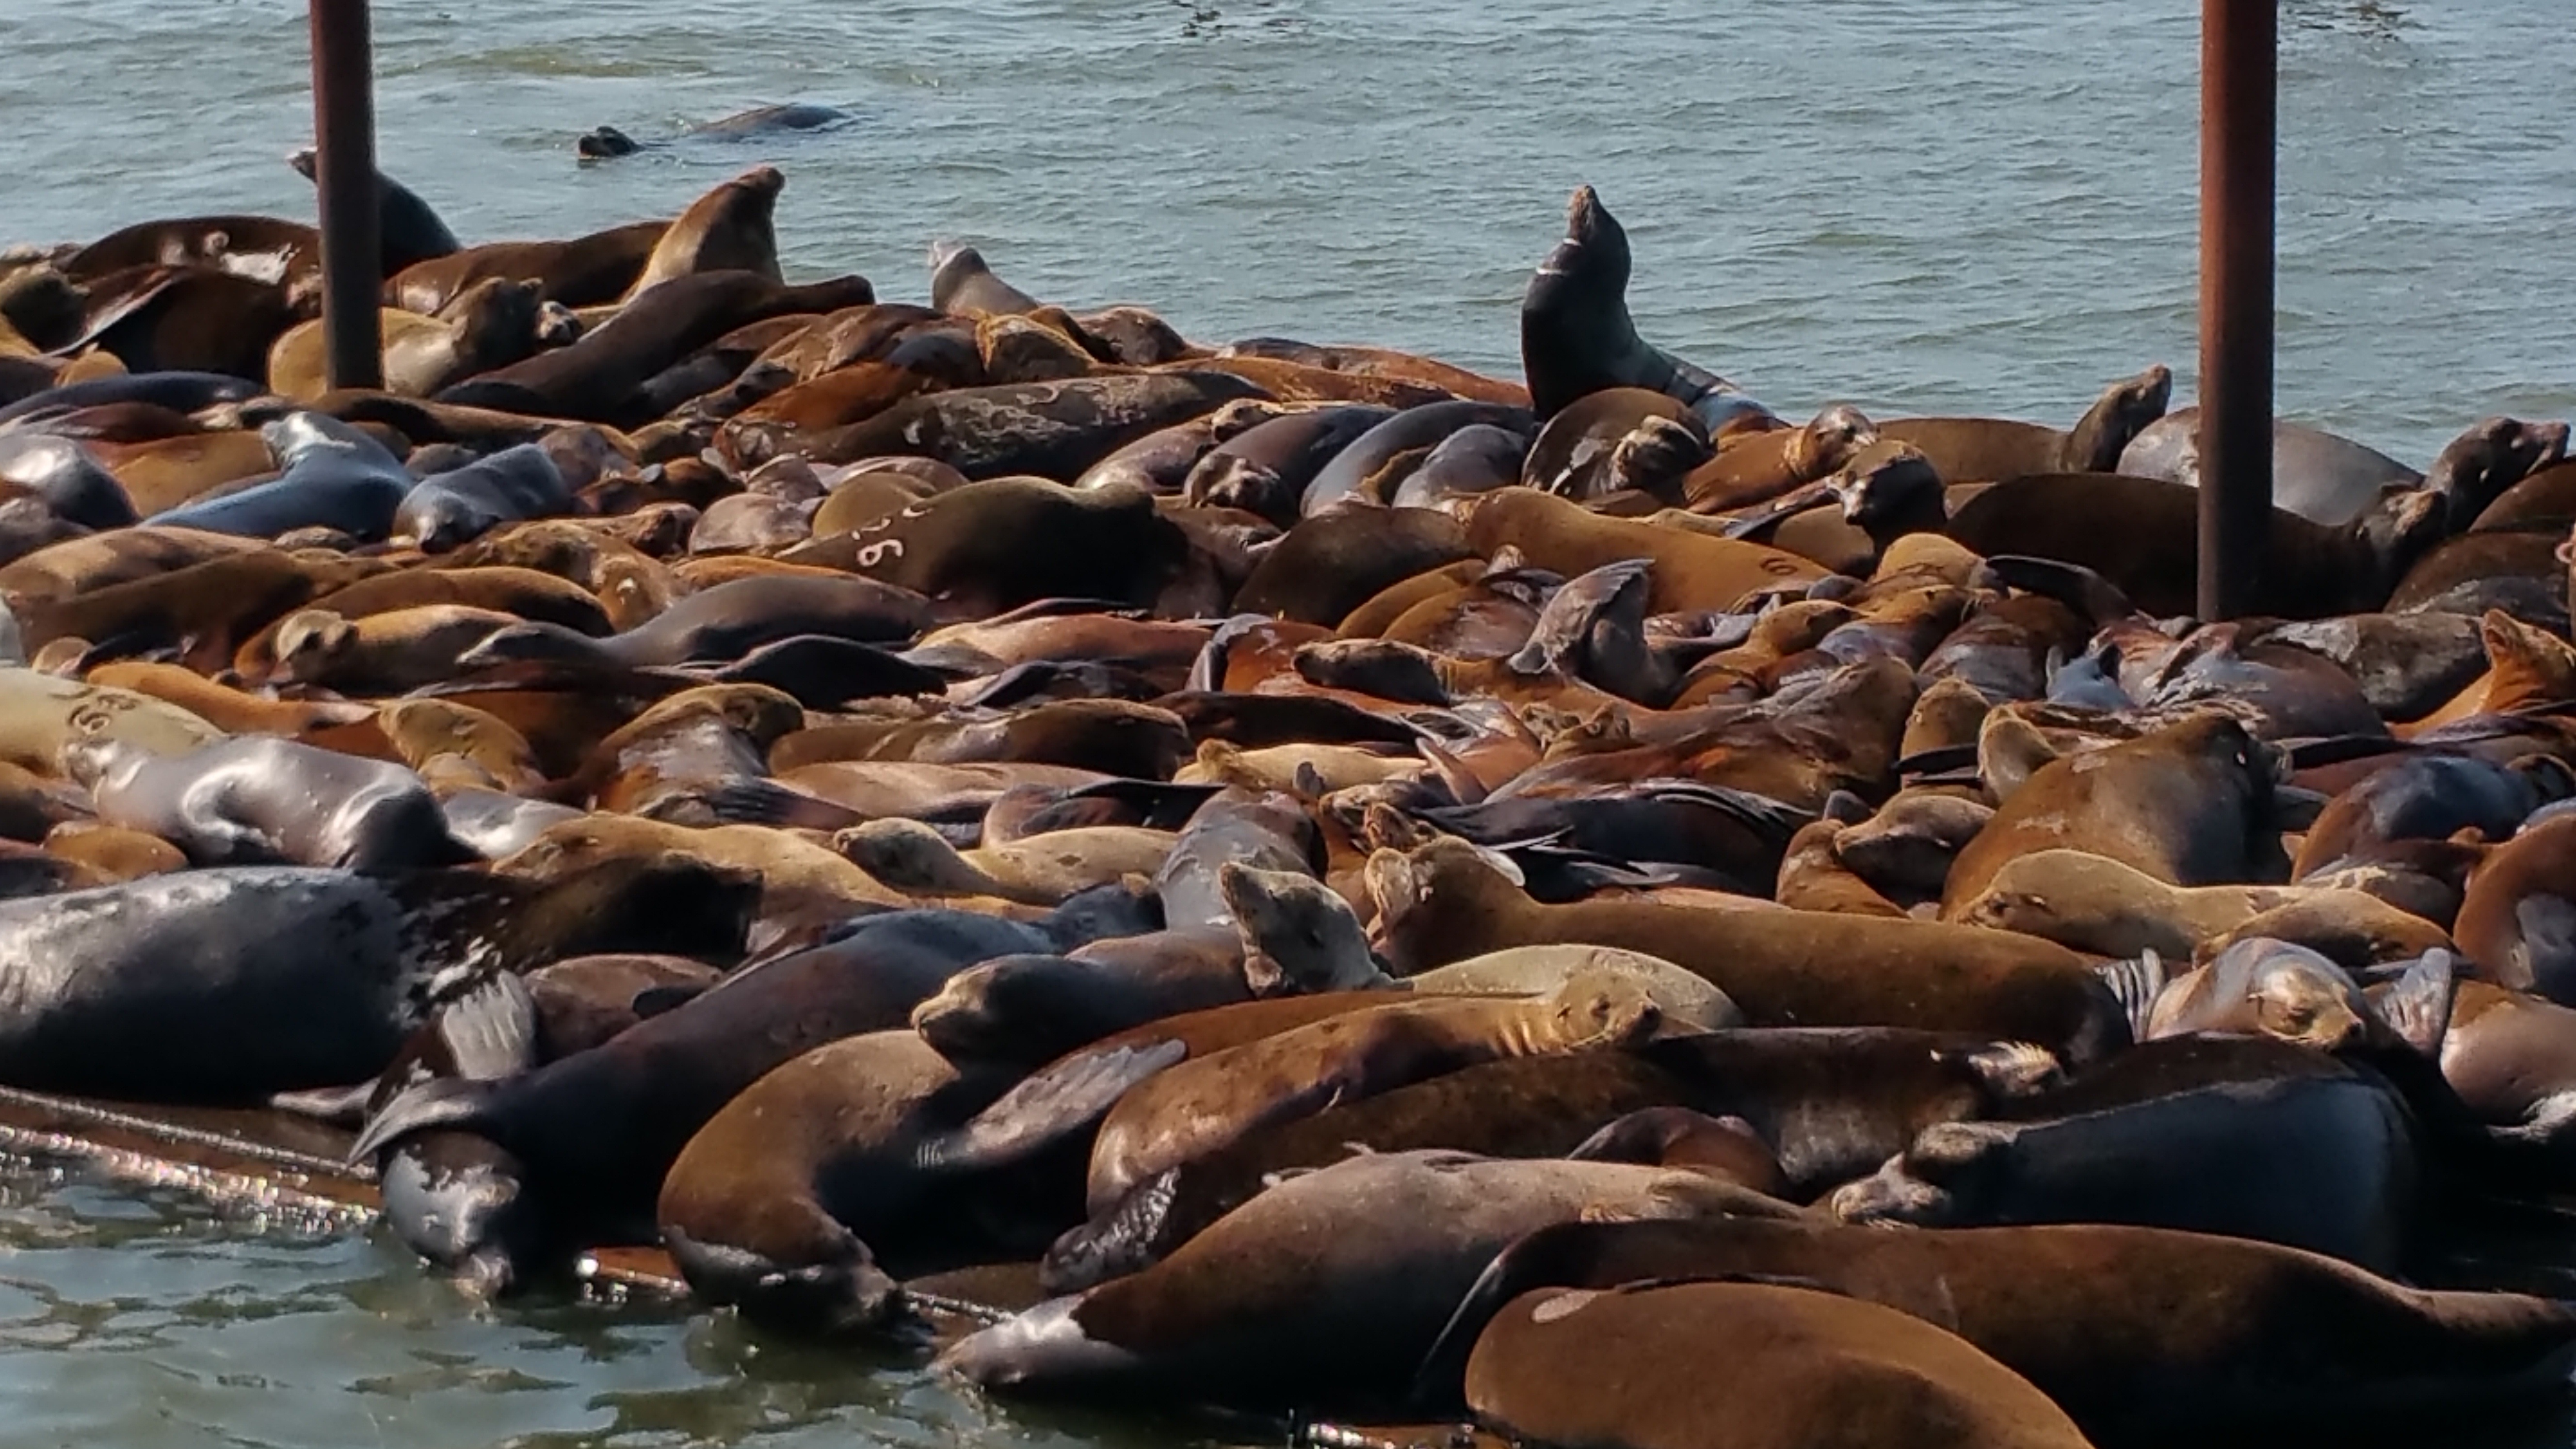
sea, coast, nature, ocean, dock, mooring, animal, cute, pier, river, wildlife, fur, sleeping, brown, mammal, harbor, aquatic, black, yellow, fauna, lion, whiskers, sleep, robert, pacific northwest, nautical, boats, marine, seals, sealions, vertebrate, giant, big, ramp, huge, teeth, basin, quiet, oregon, columbia, astoria, east, marine mammal, astoria oregon